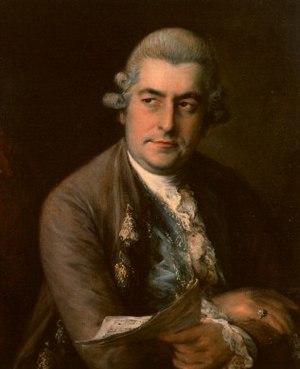
La musique de la période classique recouvre par convention la musique écrite entre la mort de Johann Sebastian Bach soit 1750 et le début de la période romantique, soit les années 1820. Par extension, on appelle « musique classique » toute la musique savante européenne, de la musique du Moyen Âge à la musique contemporaine. Il convient donc de bien dissocier la musique de style classique, d'avec la musique classique opposée à la musique populaire, en Occident ou ailleurs.
8 janvier : Ariodante, opéra de Georg Friedrich Haendel, créé au Covent Garden de Londres.
La tournée européenne de la famille Mozart entre 1763 et 1766 est un voyage dans les capitales et grandes villes de l'Europe occidentale, réalisé par Leopold Mozart, son épouse, Anna Maria et leurs enfants doués en musique Maria Anna et Wolfgang Amadeus. Leopold était musicien à la cour du Prince-archevêque de Salzbourg et, en 1763, occupait le poste de maître de chapelle. Il obtint une autorisation d'absence prolongée afin de faire connaître en Europe le talent précoce de ses enfants, alors âgés respectivement de onze et sept ans.